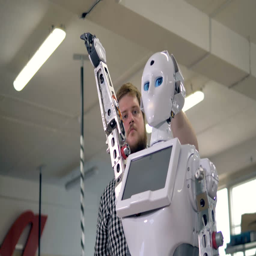
engineer fixing robot 's head with a tool